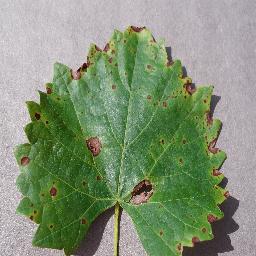
Label: Grape___Black_rot